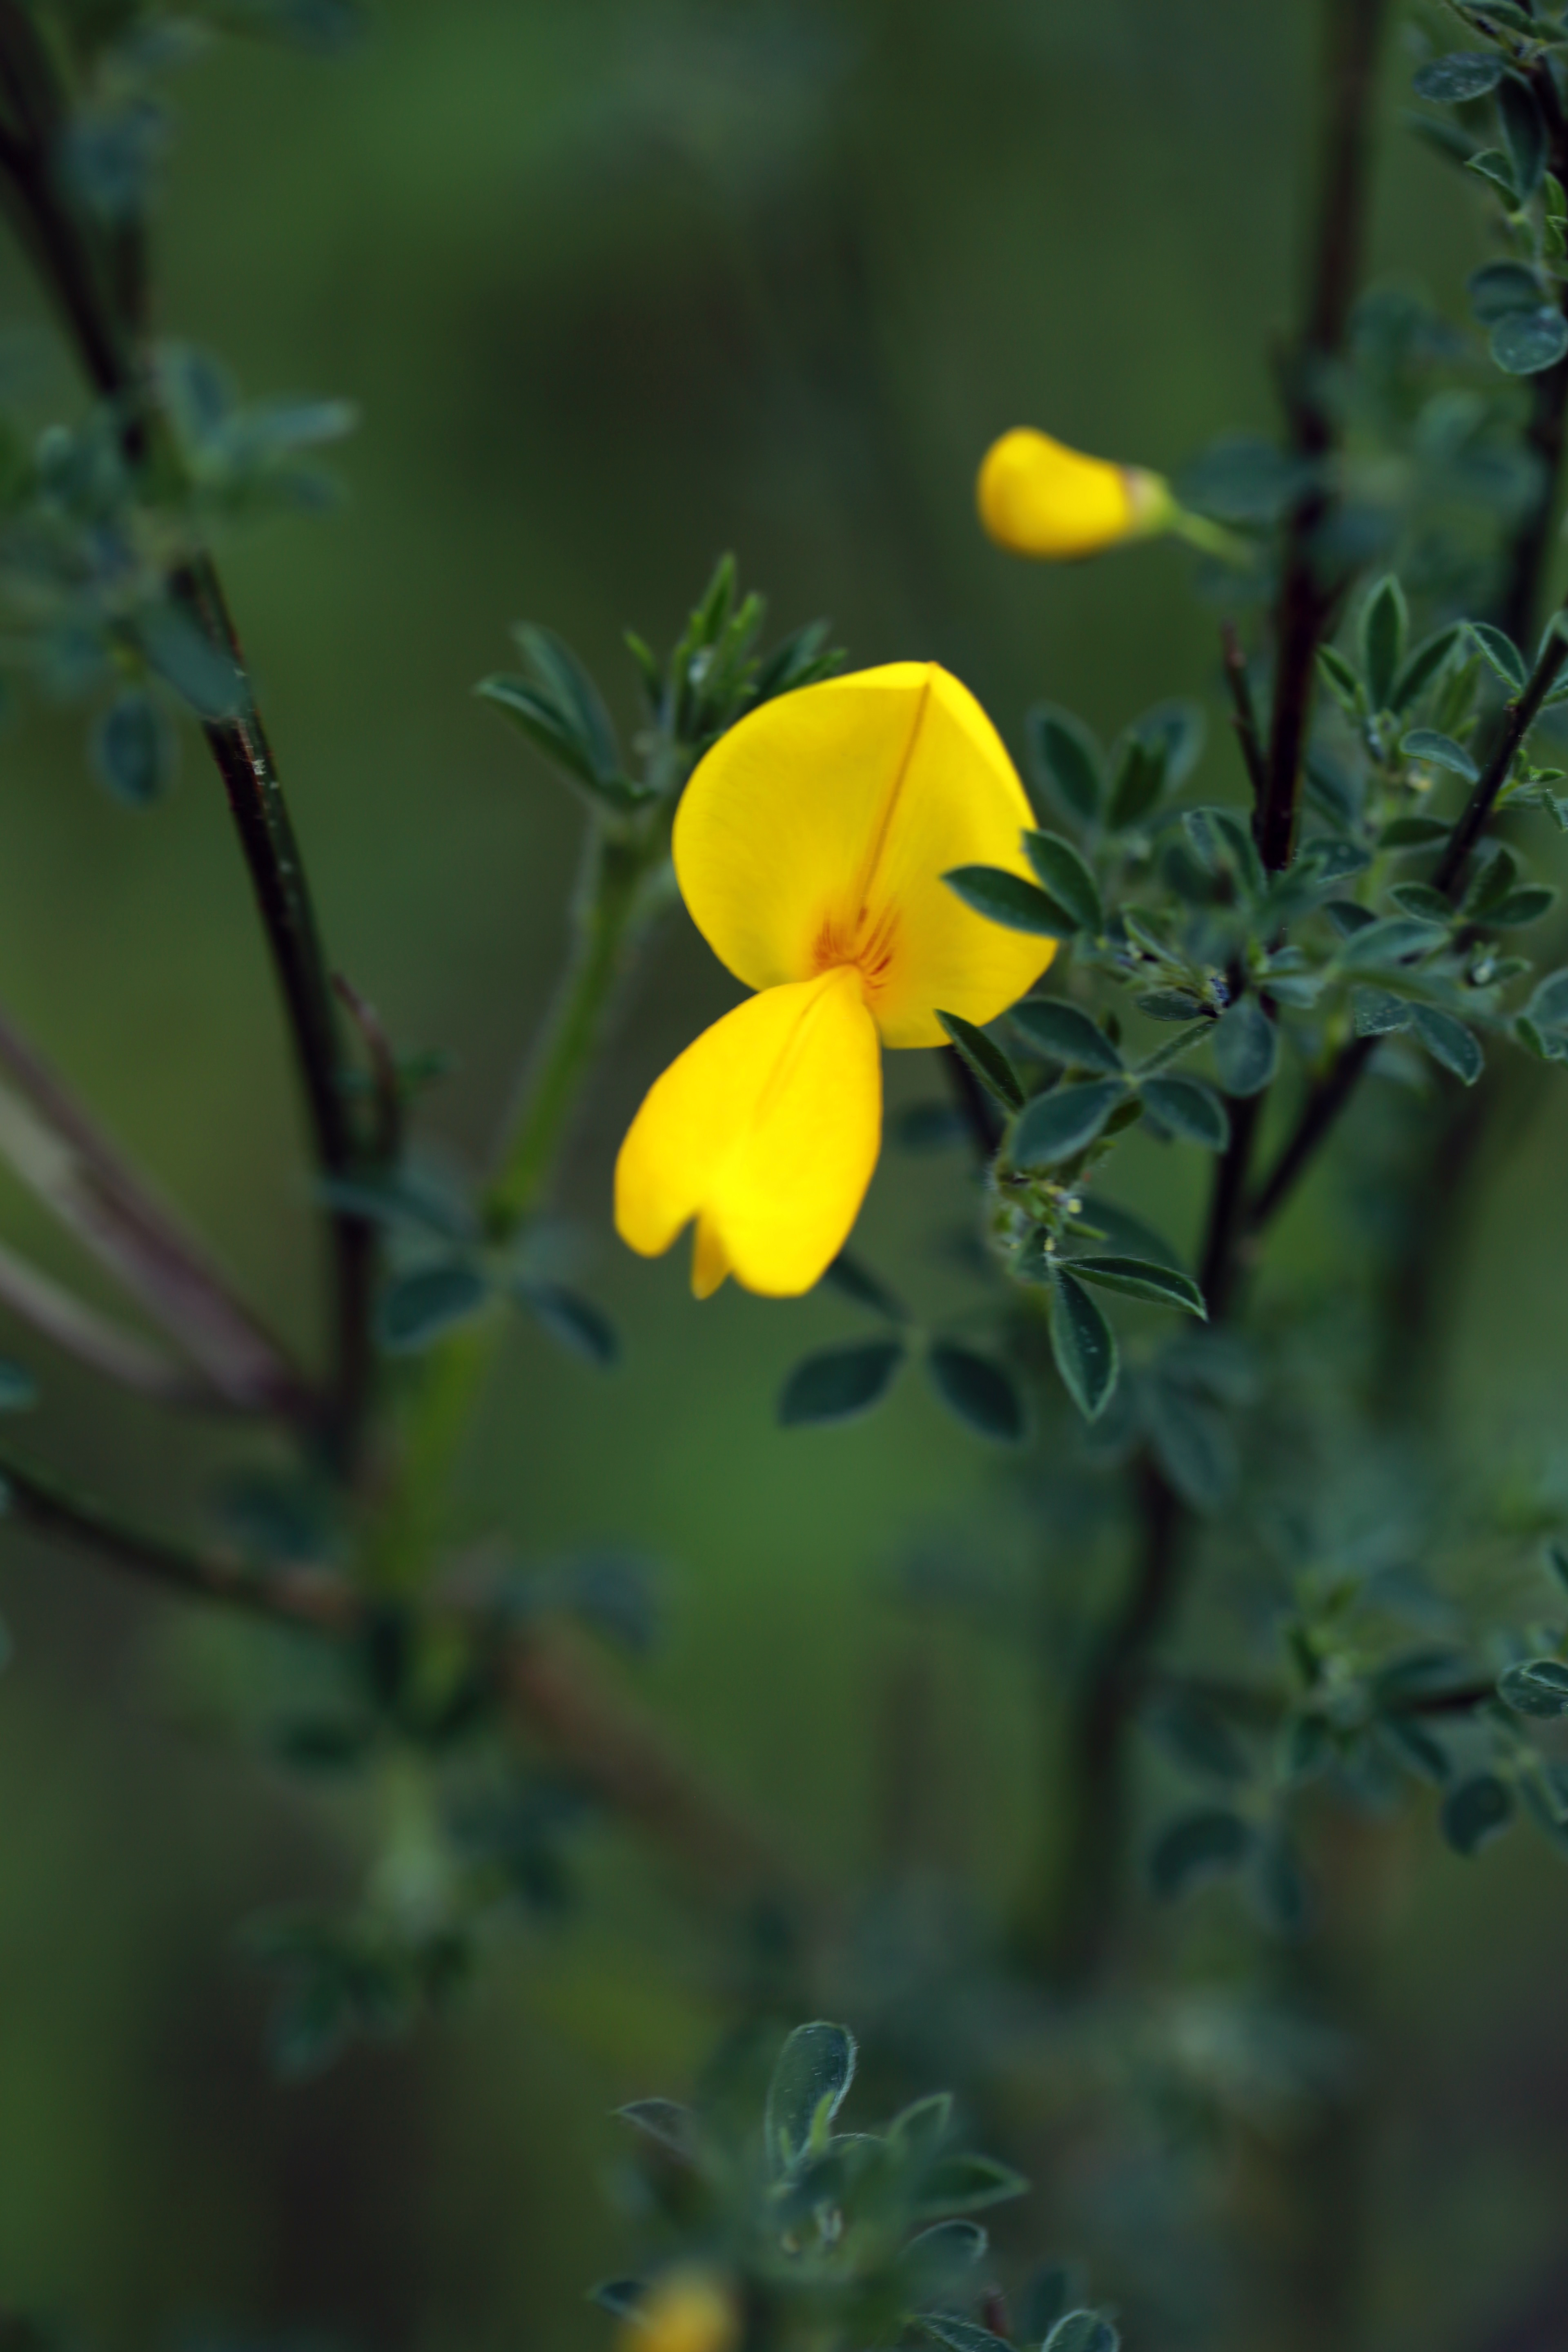
nature, outdoor, plant, meadow, sunlight, flower, petal, france, europe, green, canon, botany, yellow, flora, wildflower, midi, focus, isasza, southfrance, zuidfrankrijk, plantes, eos5d, gard, exterieur, profondeurdechamp, flore, saintjeandugard, floraison, cevennes, lozere, s dfrankreich, m diterran e, gen t balais, gen ts, vuerapproch e, bezembloem, macro photography, flowering plant, plant stem, land plant